Julia Zlobina

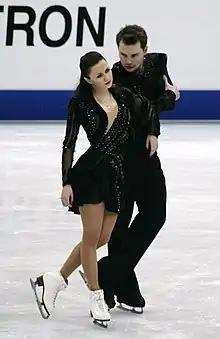
Zlobina/Sitnikov at the 2012 Worlds

Julia Sergeyevna Zlobina (born 28 June 1989) is a former competitive ice dancer. Competing for Azerbaijan with Alexei Sitnikov, she is the 2013 Golden Spin of Zagreb champion, 2013 Volvo Open Cup champion, 2012 Nebelhorn Trophy silver medalist, and 2013 Winter Universiade silver medalist. They competed at the 2014 Winter Olympics, finishing 12th, and have placed as high as sixth at the European Championships (2014).